Zorya-Mashproekt

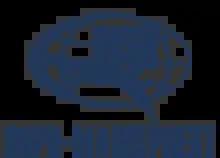
ZM turbine logo

Zorya-Mashproekt is a research and production complex that specializes in a gas turbine construction. The complex is located in the city of Mykolaiv, Ukraine and is part of the Ukrainian Defense Industries (Ukroboronprom) state corporation.